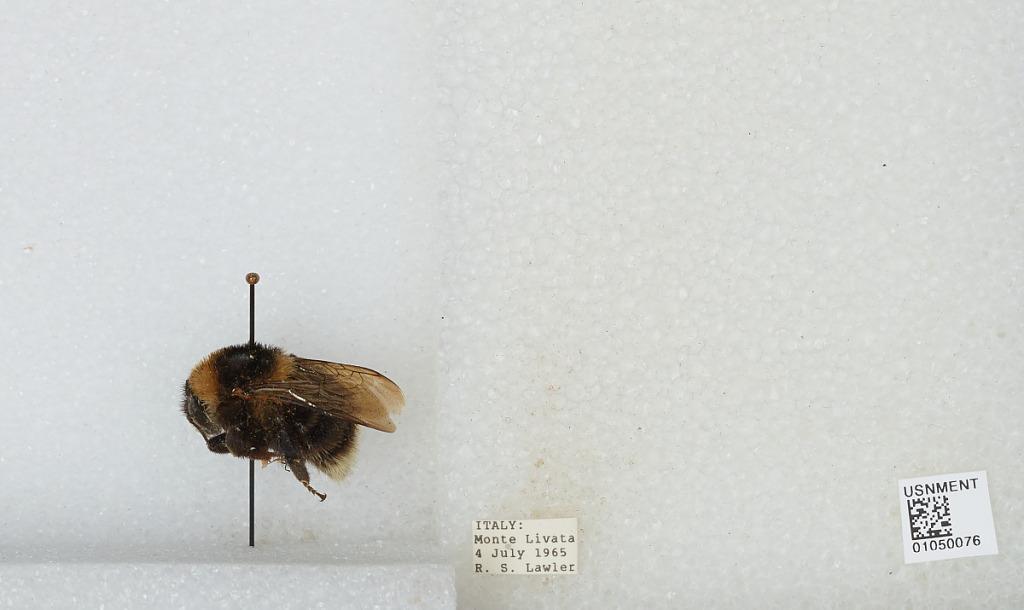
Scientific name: Bombus sp.
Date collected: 1965-7-4
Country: Italy
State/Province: Latium
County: Rome
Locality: Monte Livata